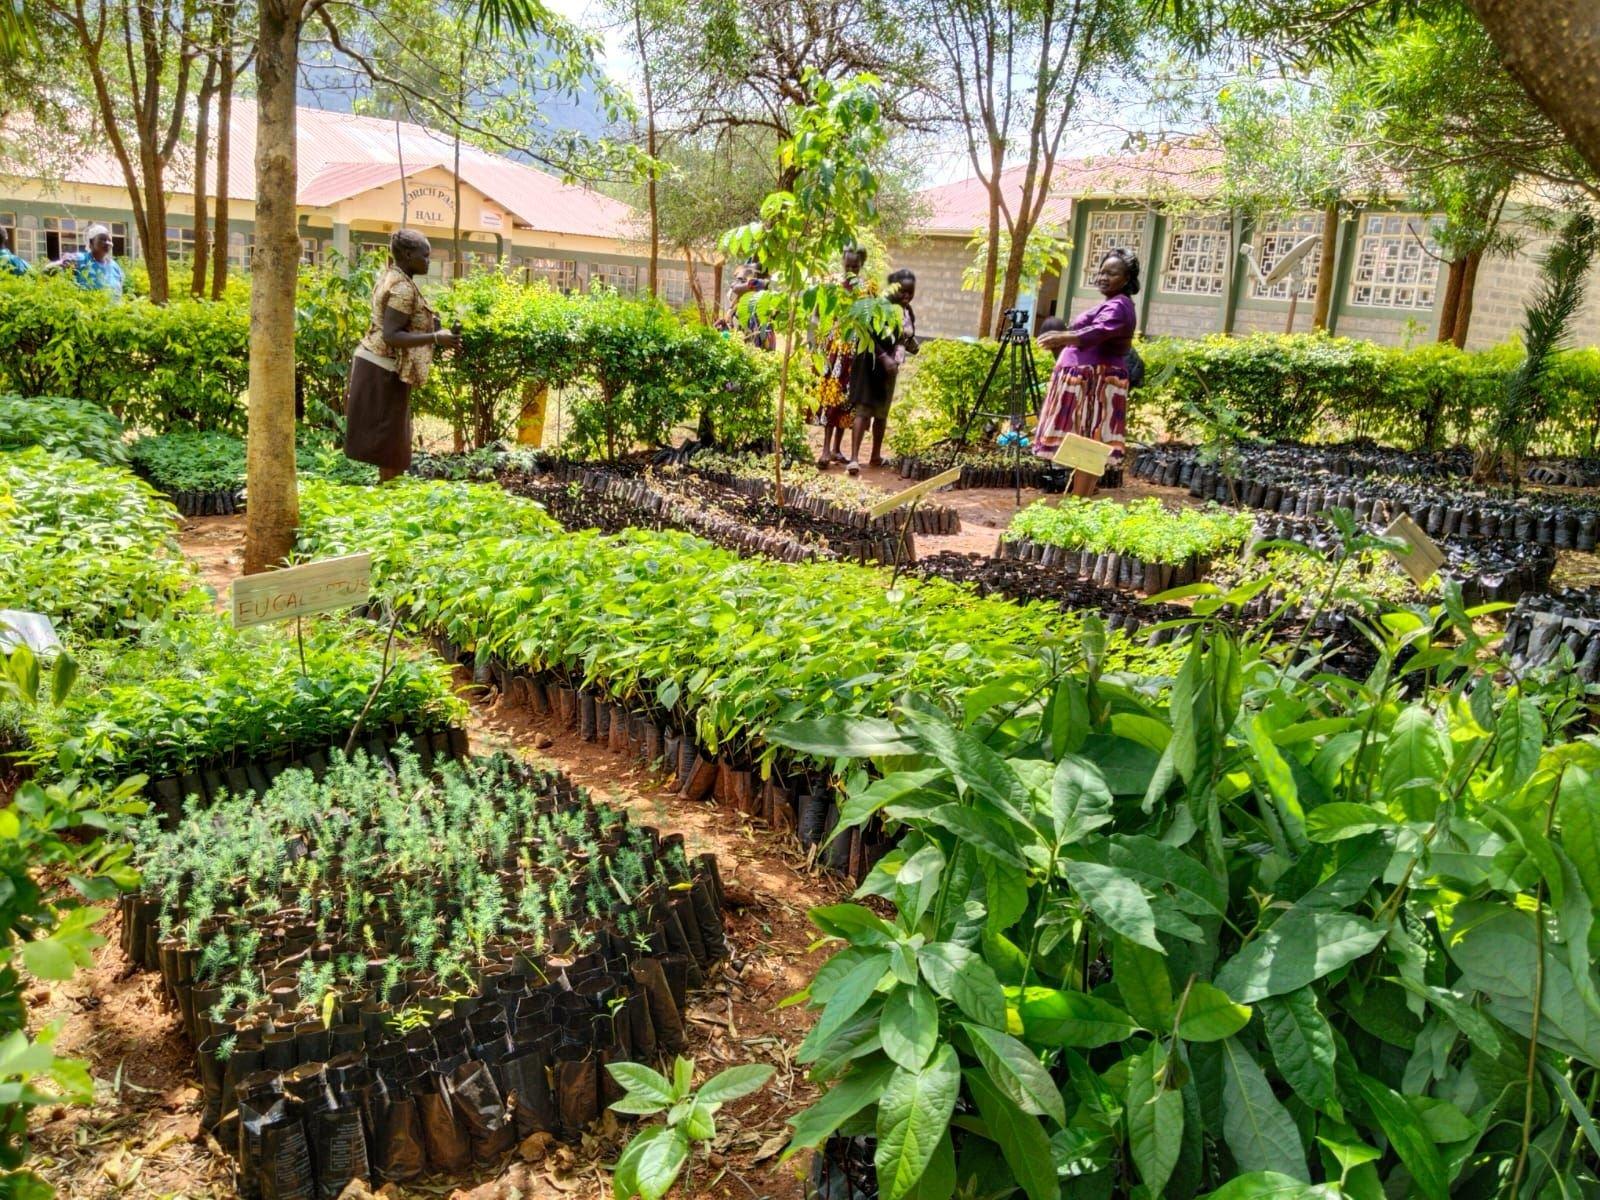
Eneo la wazi mfano wa kitalu au bustani lenye mimea iliyoota na kuchipua kwa rangi ya kijani kibichi, kuashiria ni eneo litumikalo kwa ajili ya uoteshaji wa miti kwa ajili ya uhifadhi wa misitu.